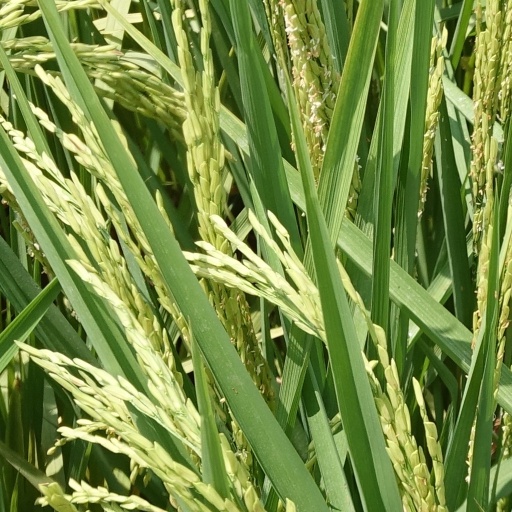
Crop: rice